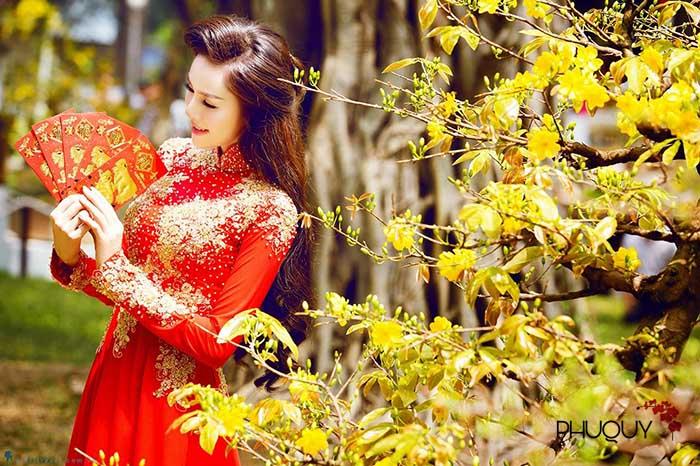
một cô gái đang cầm trên tay những phong bao lì xì